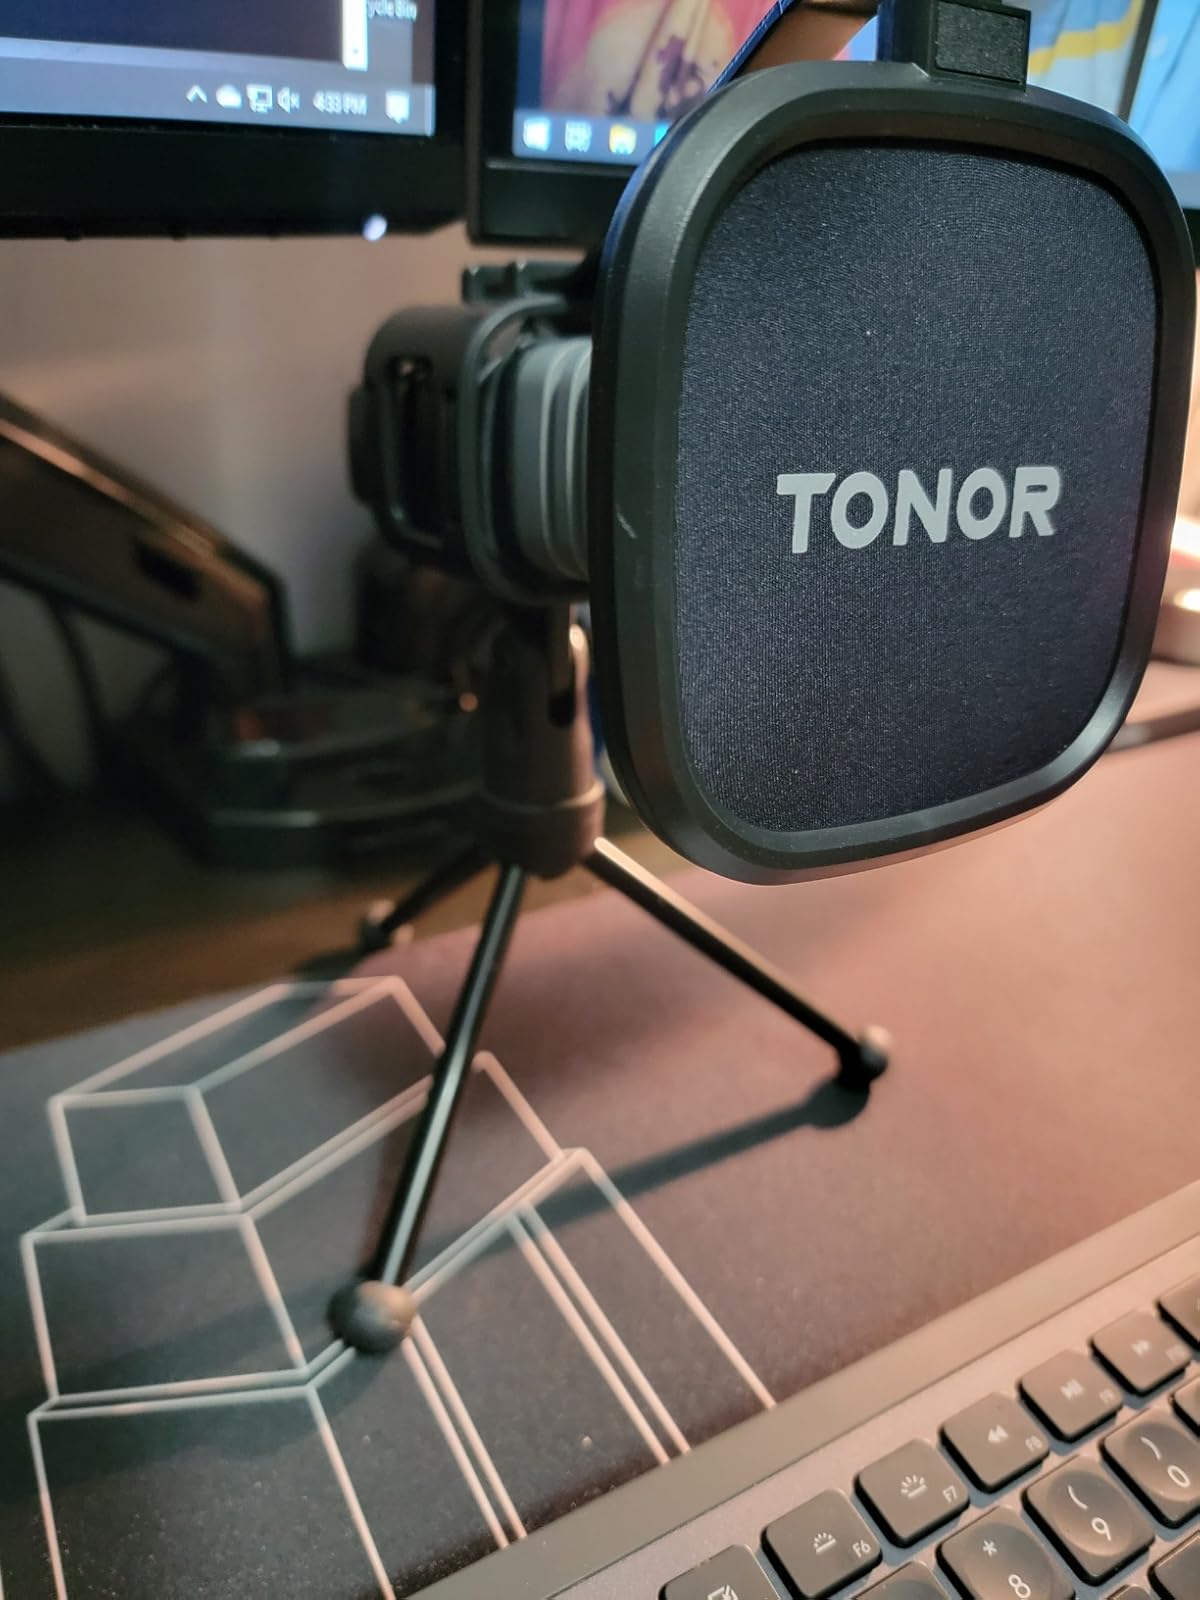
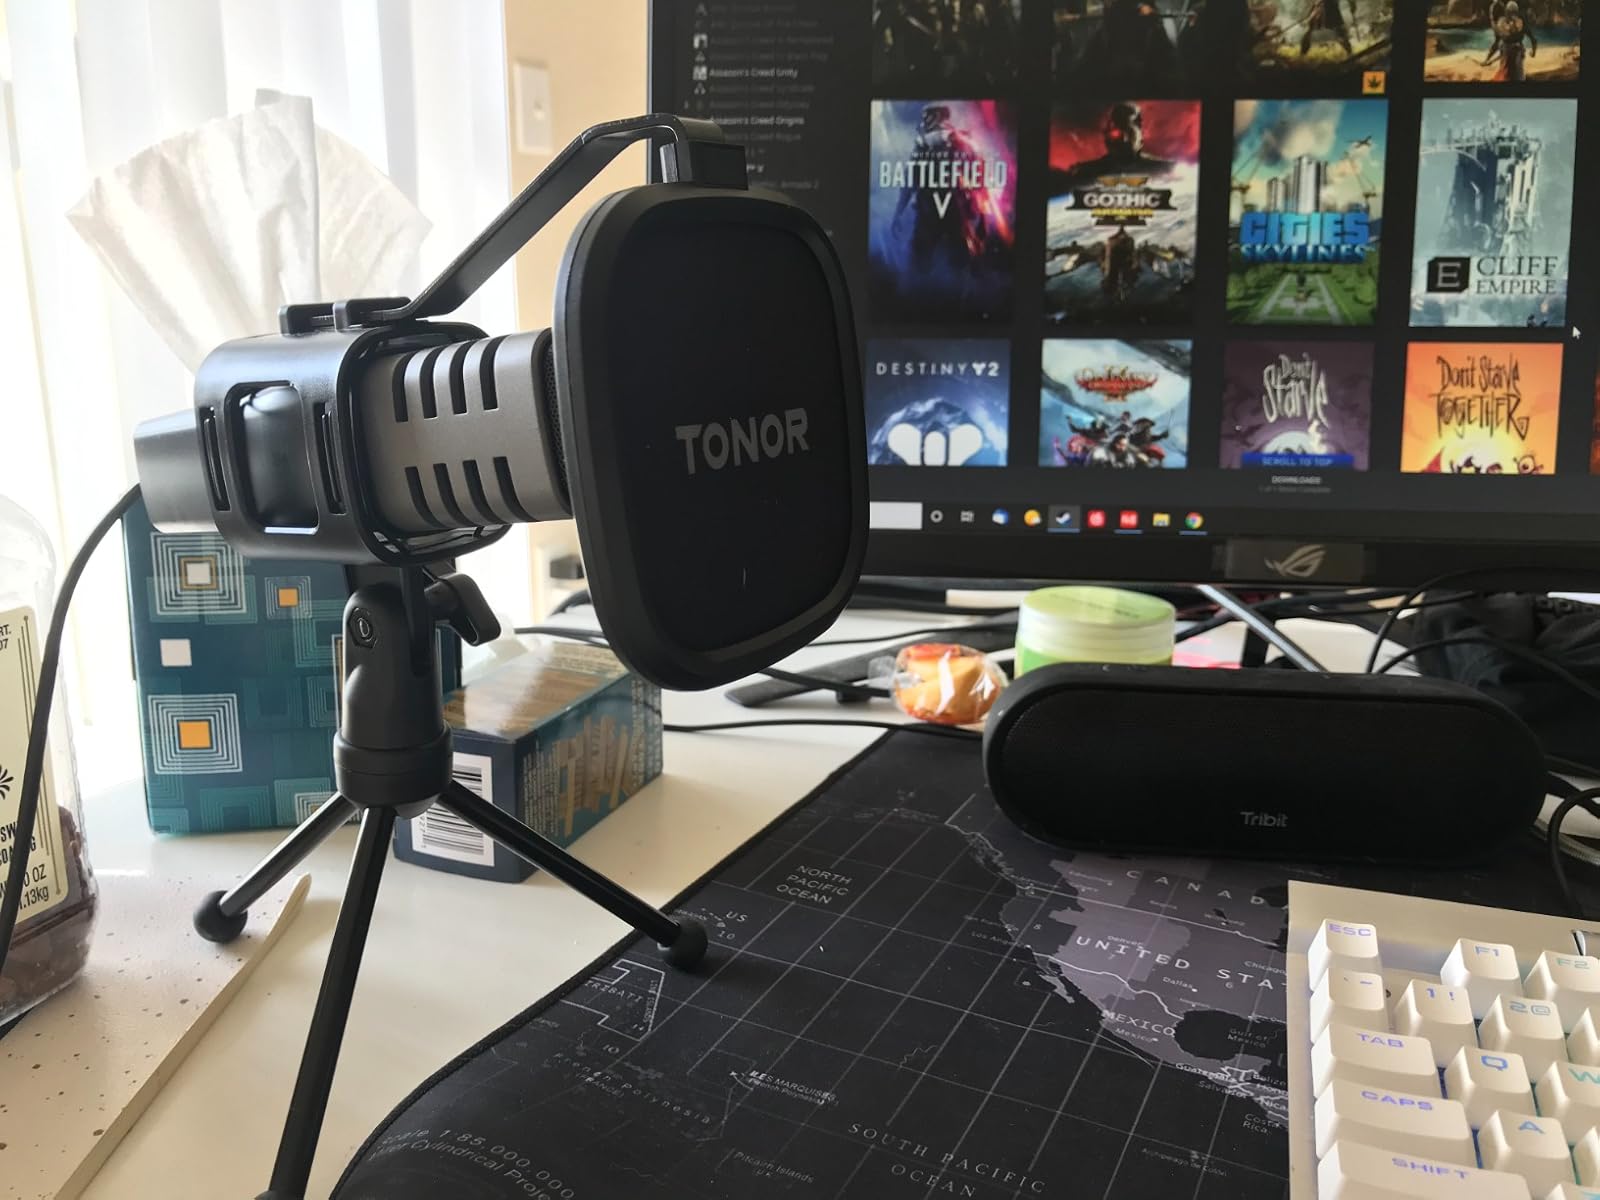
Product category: microphone
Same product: yes